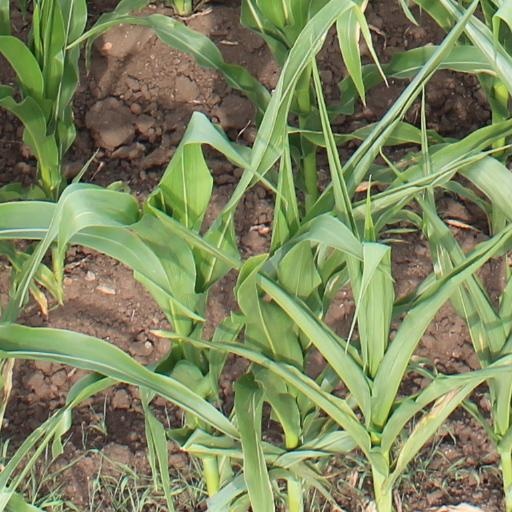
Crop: maize; corn